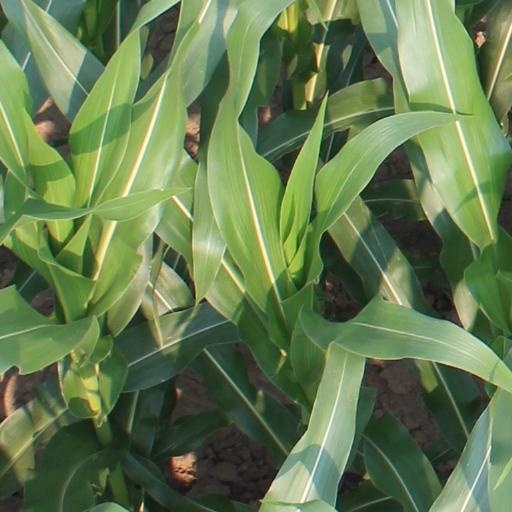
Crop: maize; corn